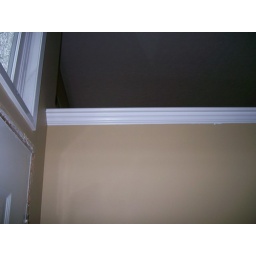
Pony wall / Window above front door